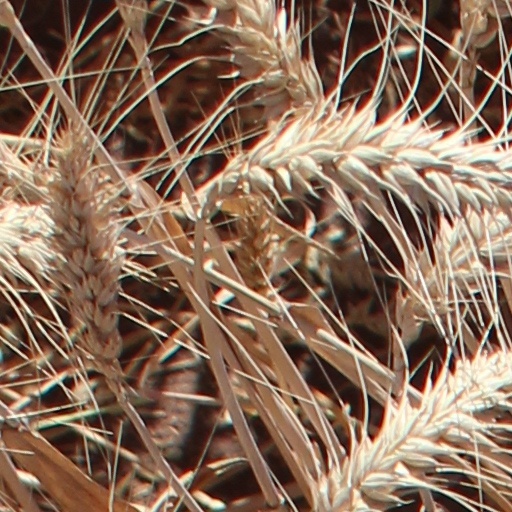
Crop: wheat